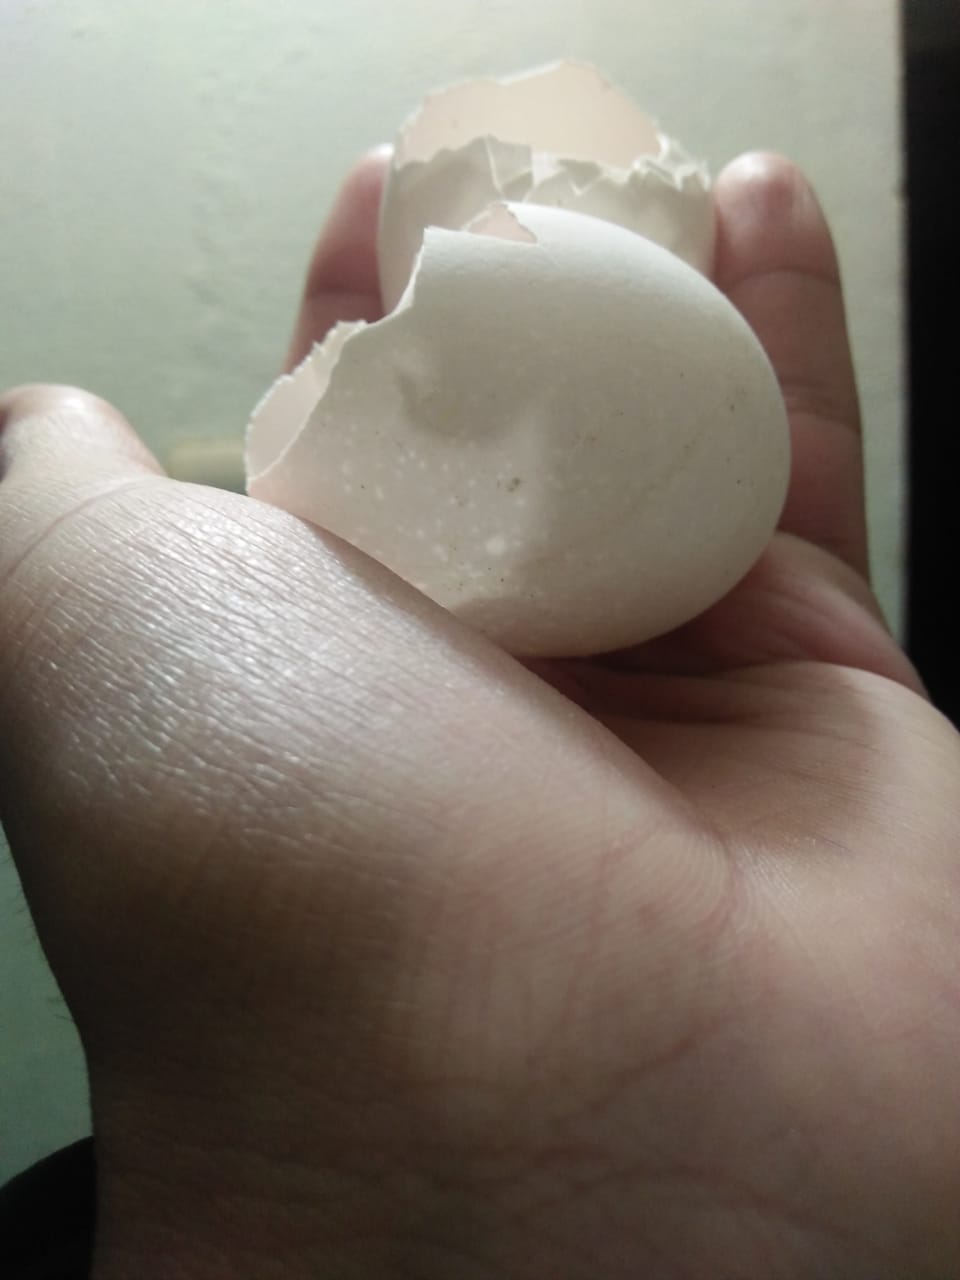
Label: eggshells